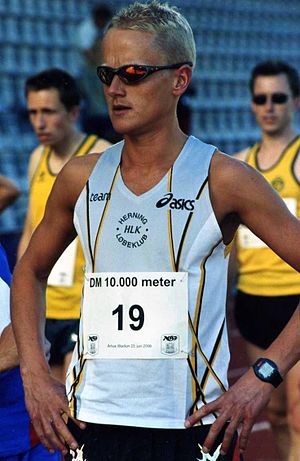
Søren Palshøj
Søren Palshøj før DM 10.000 meter
Søren Palshøj før DM 10000m
Søren Palshøj er en dansk eliteløber som hovedsagligt konkurrerer på halvmaraton- og helmaratondistancen. Han har løbet for Herning Løbeklub i hele sin karriere. Inden han startede i denne løbeklub havde han løbet meget i Brande, hvor han er født og opvokset. Han var gennem hele 2006 og starten af 2007 meget skadet. Han er kendt for altid at løbe med solbriller.